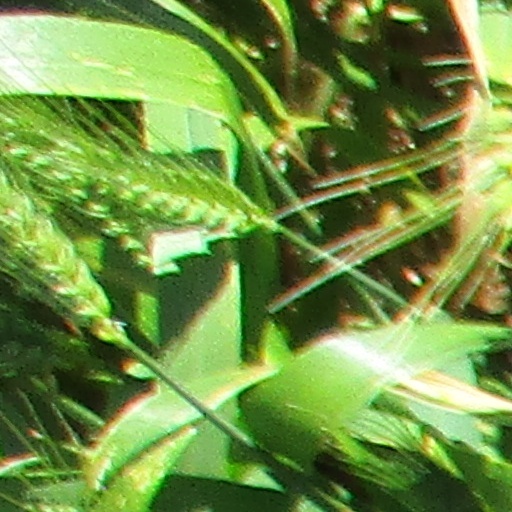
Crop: wheat